Bambú (Madrid Metro)

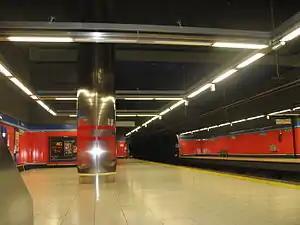

Bambú is a station on Line 1 of the Madrid Metro, opened on 4 November, 2007. It is located in fare Zone A. It is named for the Calle Bambú.